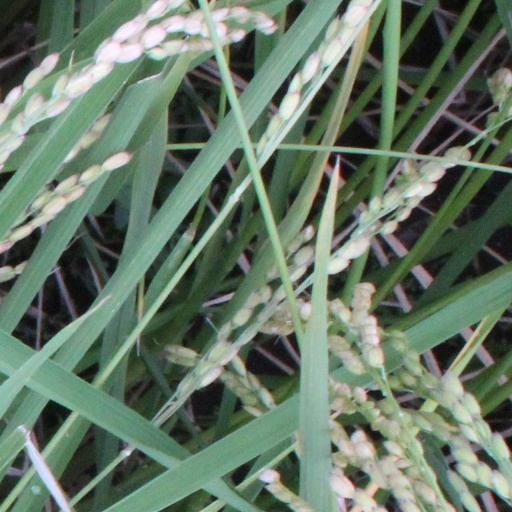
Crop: rice